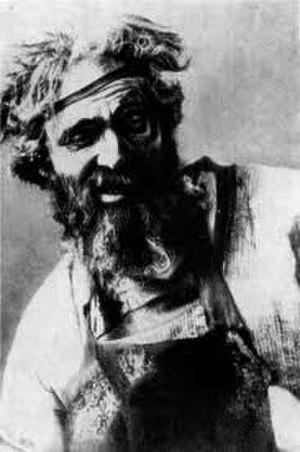
Le Portrait de Chaliapine ou Portrait de Fédor Chaliapine est un tableau du peintre russe Boris Koustodiev, réalisé en 1922.